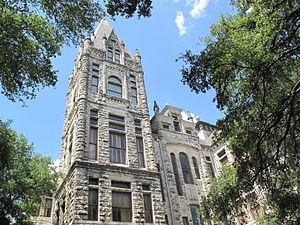
L'université Southwestern est une université d'arts libéraux située à Georgetown dans le Texas, États-Unis. Fondée en 1840, Southwestern est la plus ancienne université du Texas. L'école est affiliée à Église méthodiste unie. Southwestern offre des diplômes de baccalauréat 40 dans les arts, les sciences, les arts plastiques et la musique ainsi que des programmes interdisciplinaires et pré-professionnelle.